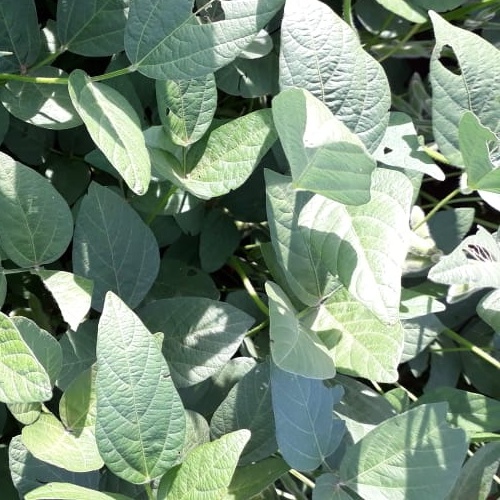
Label: Caterpillar